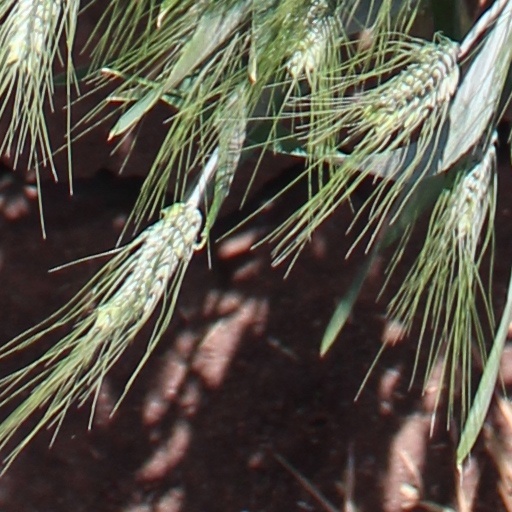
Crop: wheat